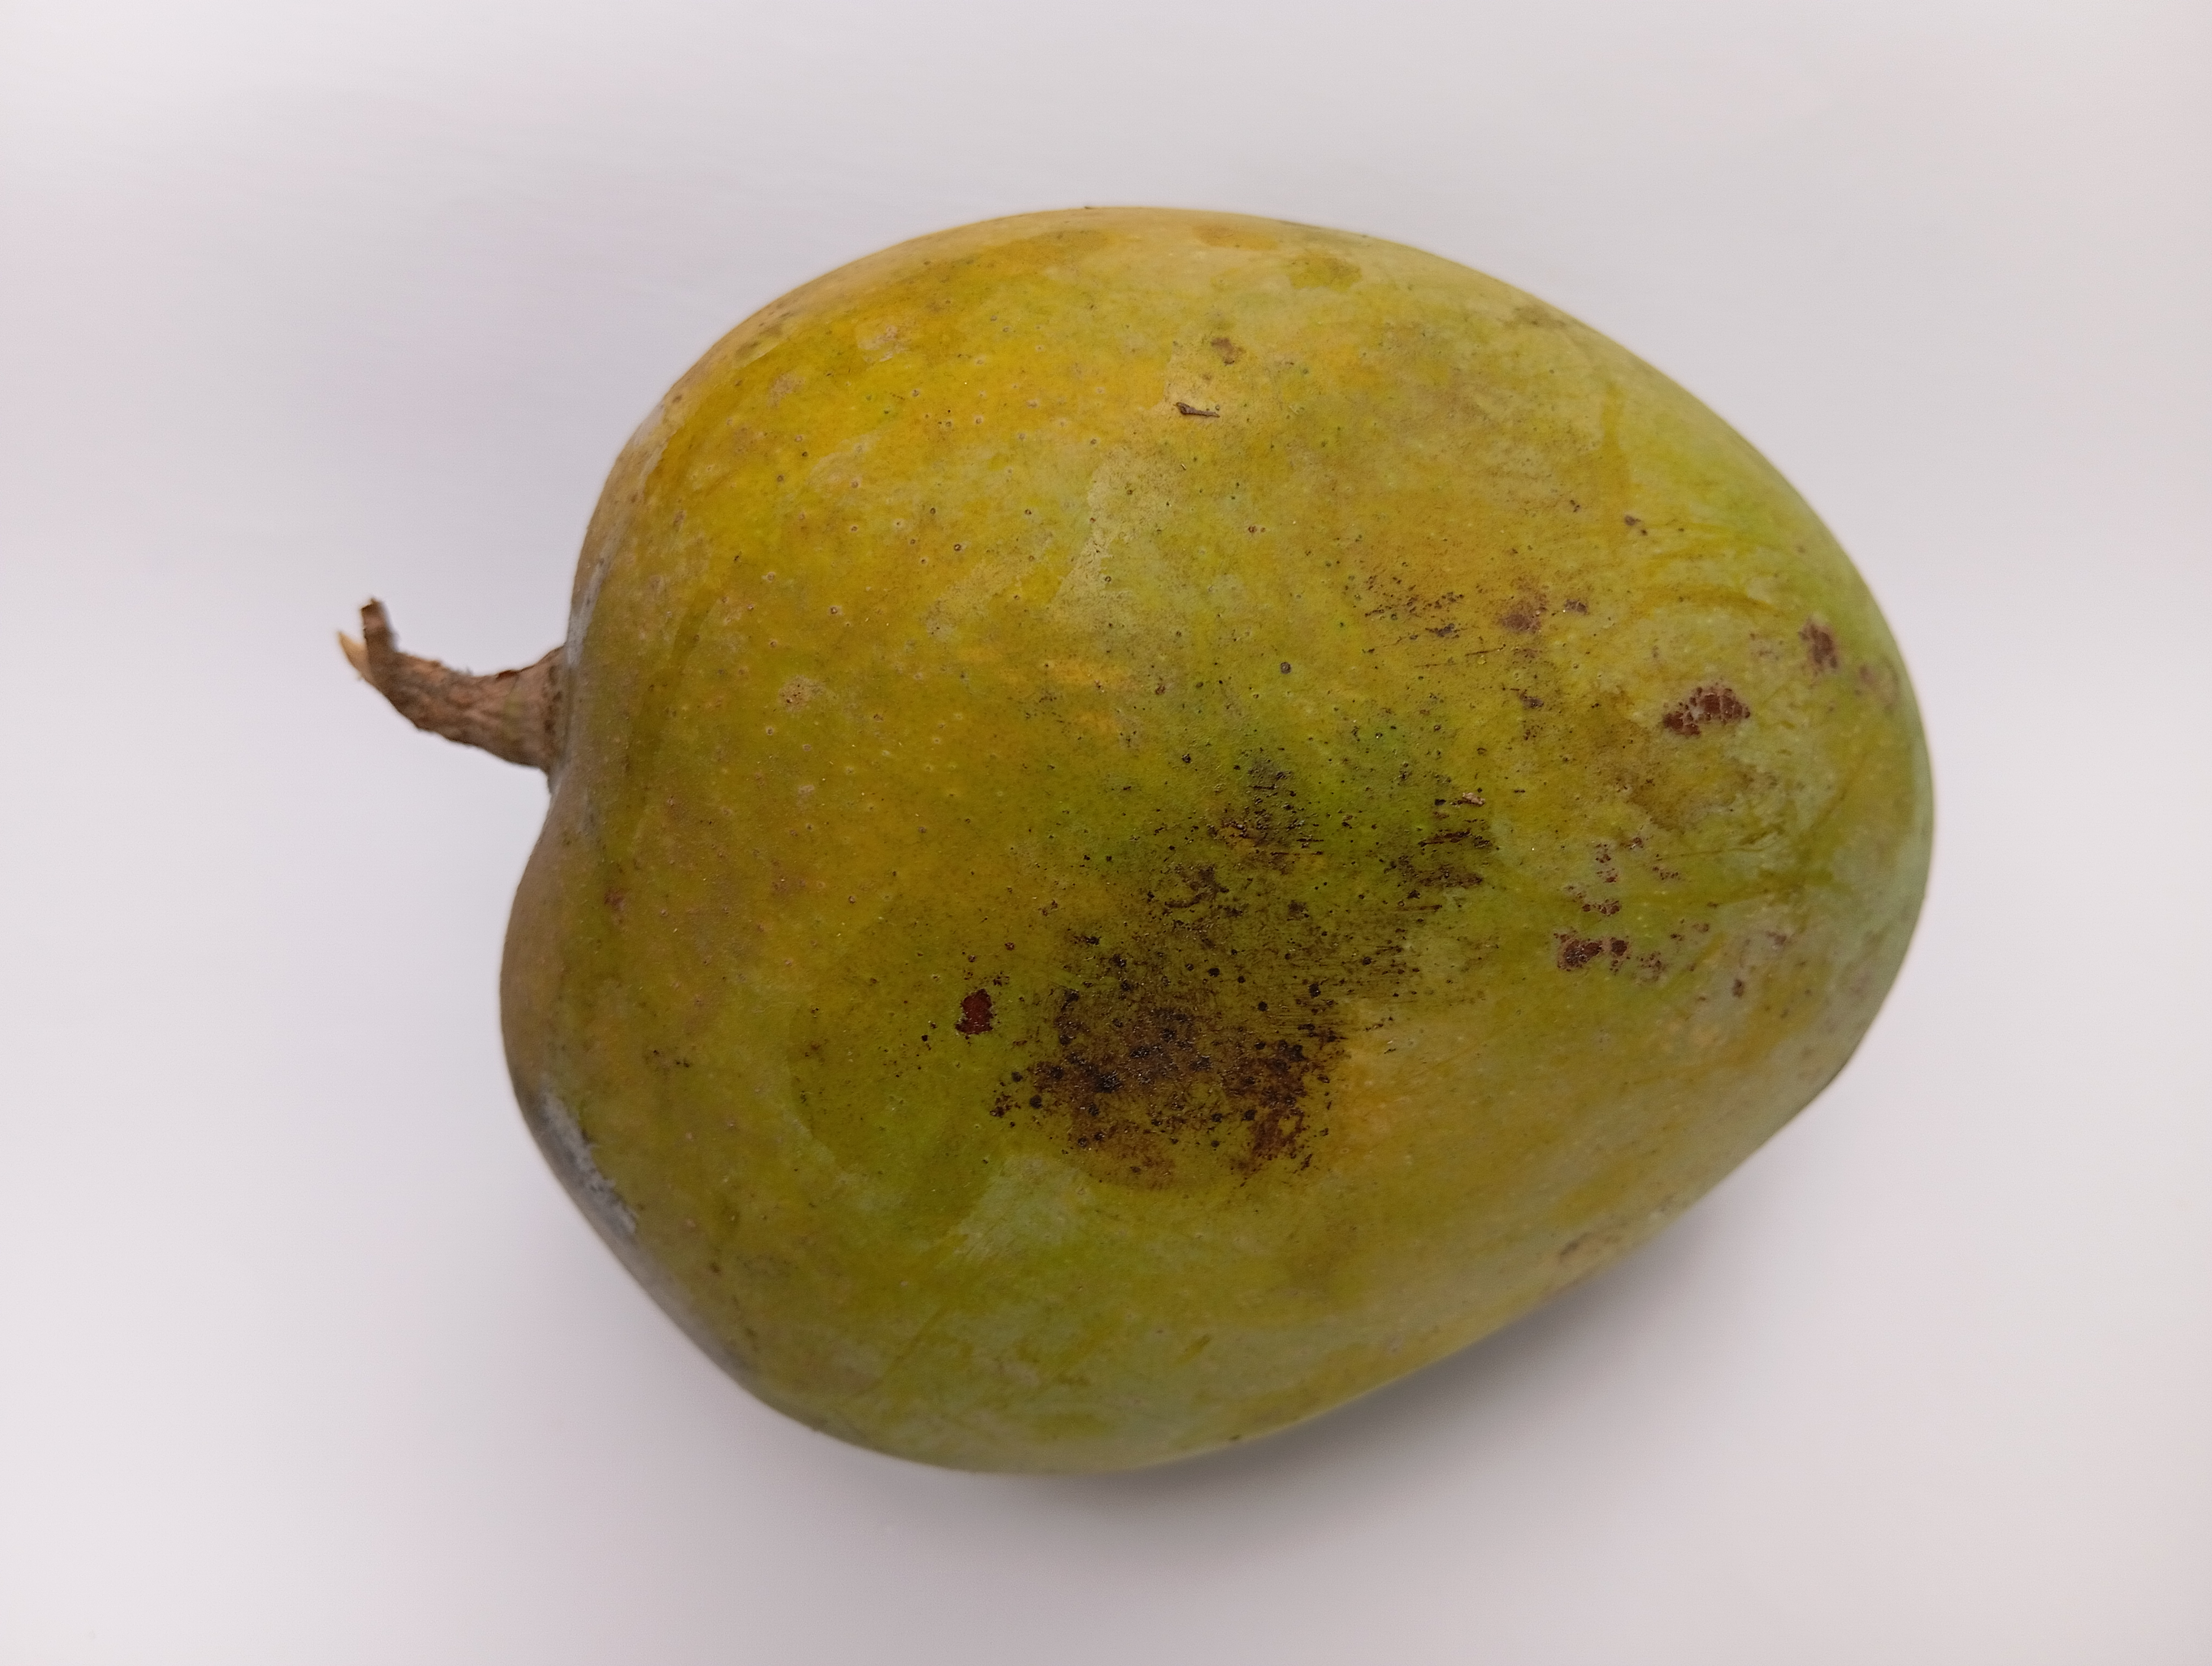
Mango variety: GobindoBhog